Luis Rigou

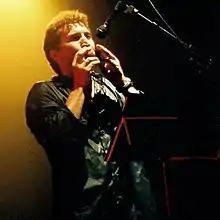
Luis Rigou performing "Ocarina" in a concert (2008).

In 1991, Rigou collaborated with Jean-Philippe Audin, Paul de Senneville, Michel Polnareff and Richard Clayderman for the album "Ocarina". The album was released by Polydor Records in September 1991. Rigou used his stage name, Diego Modena, for the album. "Ocarina" album series was very successful throughout Europe. Over the period of eight years from 1992 to 2000, "Ocarina" was awarded with 57 gold records, 1 platinum record, 2 double-platinum and a diamond record. The album sold more than 14 million copies around the globe. "Ocarina" reached top 10 on the national record charts of 44 countries and peaked at the no.1 spot in 14 countries.